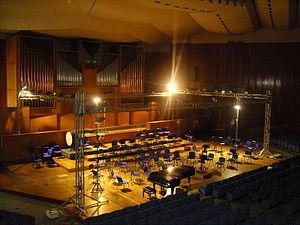
Bari est une ville italienne de plus de 315 000 habitants, chef-lieu de la ville métropolitaine de Bari et de la région des Pouilles, sur la côte adriatique.